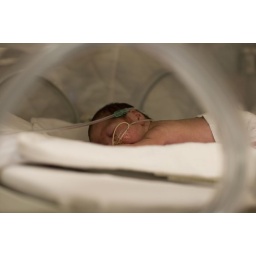
photo by annedehaas. boy in the plastic bubble